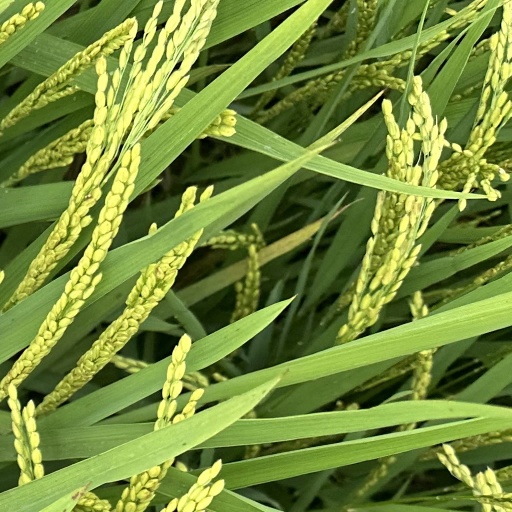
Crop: rice